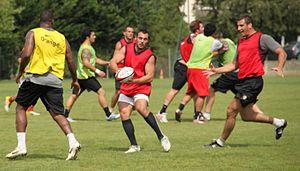
Séance de ""toucher"" à l'entraînement du Stade toulousain